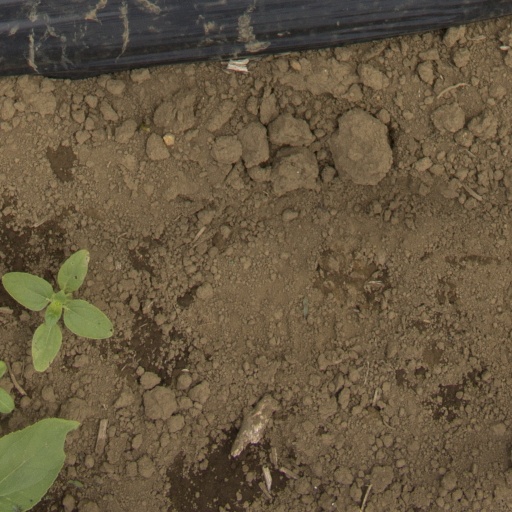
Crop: Jerusalem artichoke